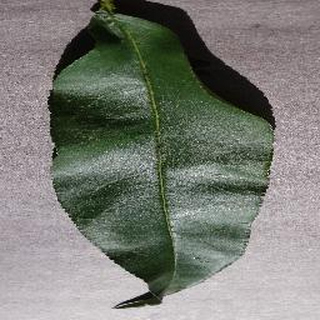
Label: healthy_peach